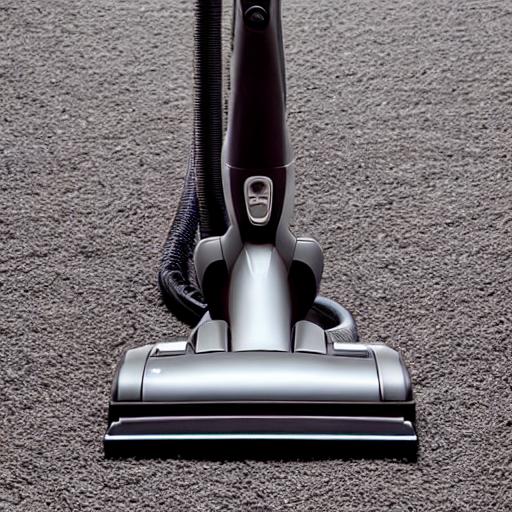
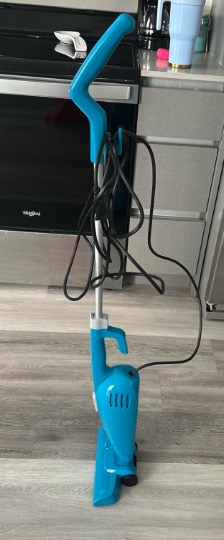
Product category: items_vacuum
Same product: no